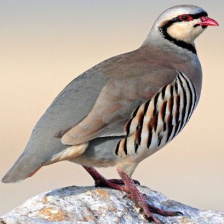
Species: CHUKAR PARTRIDGE
Scientific name: ALECTORIS CHUKAR
ImageNet parent category: partridge